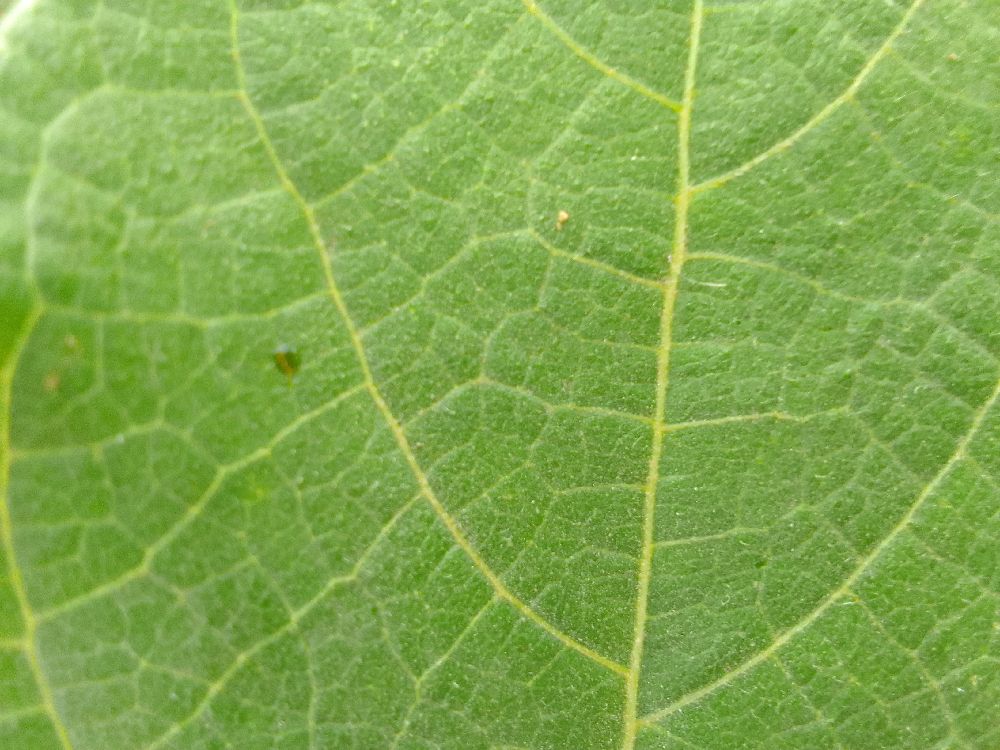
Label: healthy